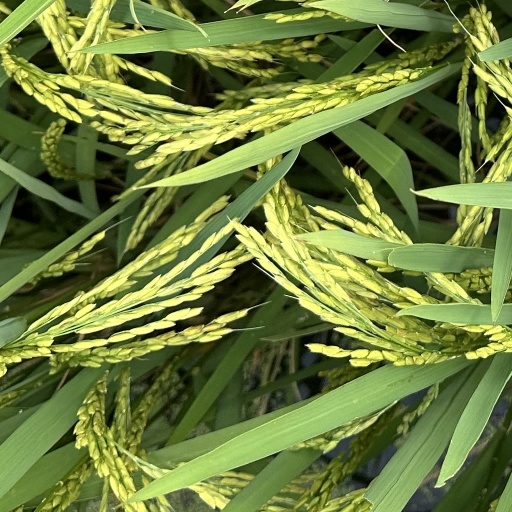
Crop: rice